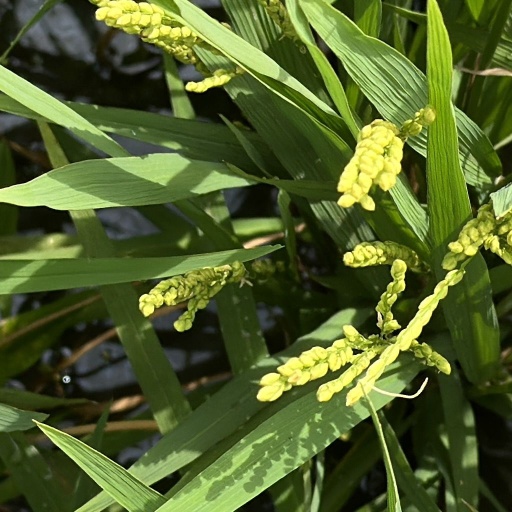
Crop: rice